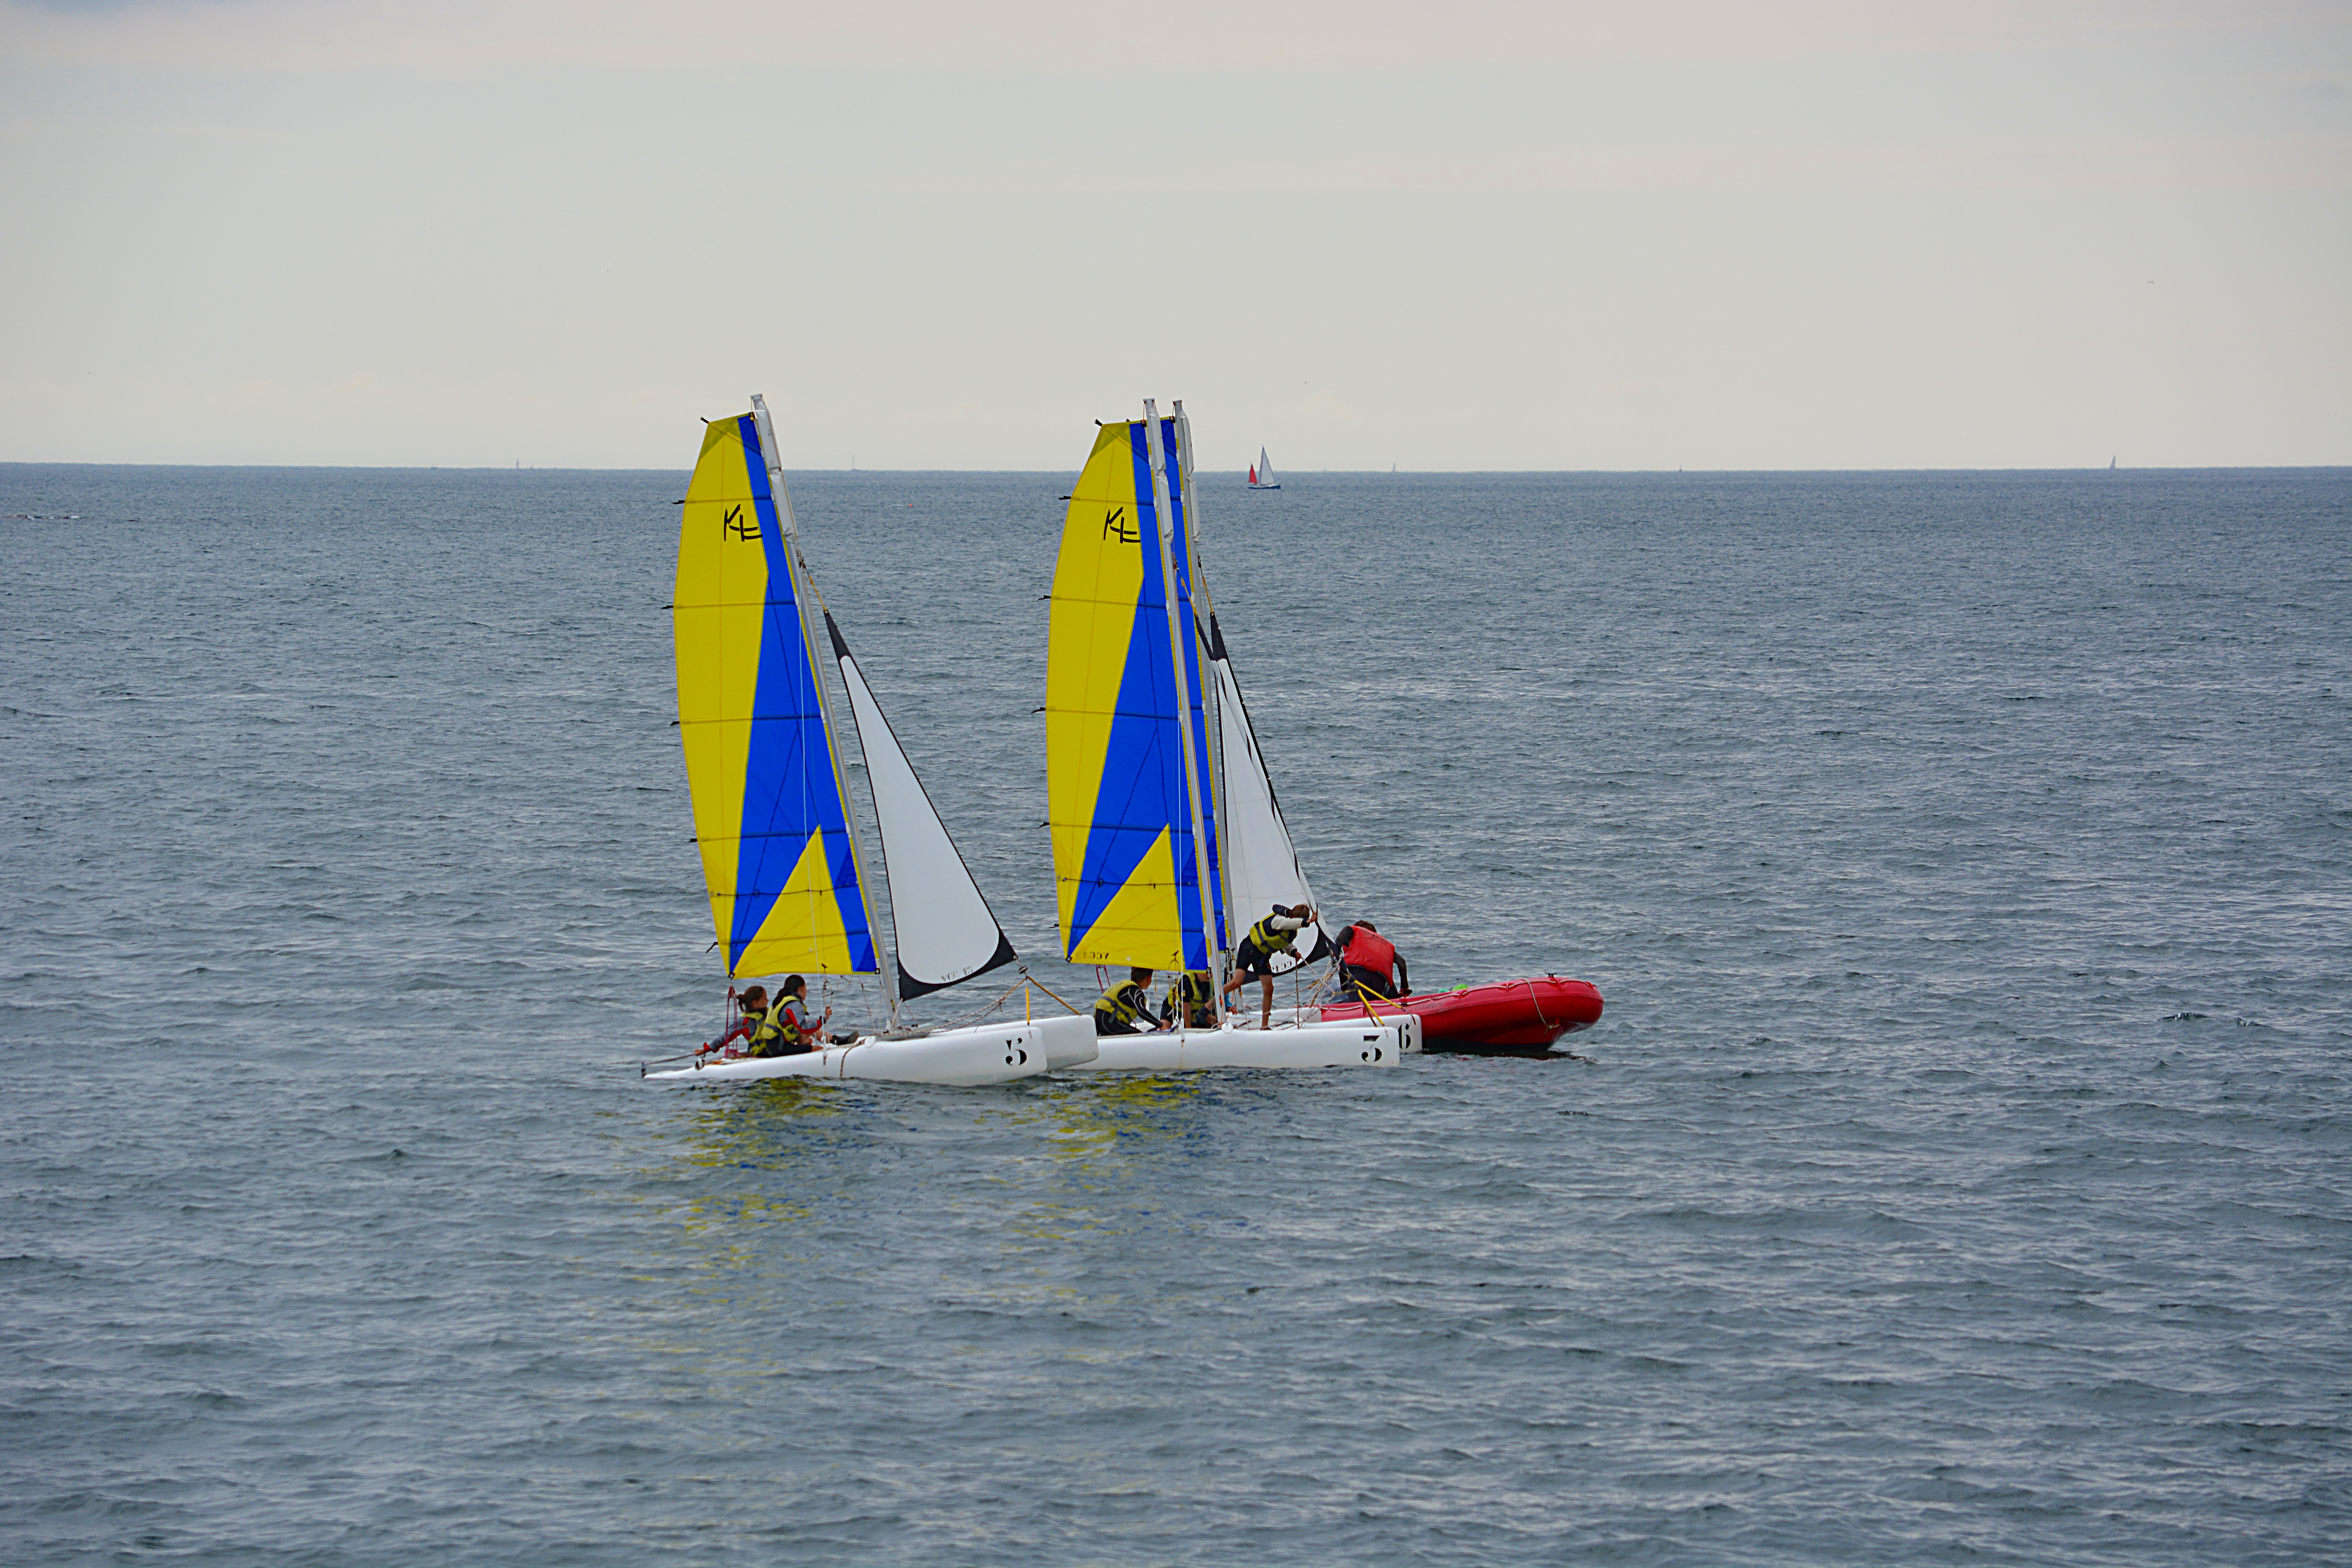
sea, water, sport, boat, wind, ship, vehicle, mast, sailing, sailboat, boating, sail, marine, navigation, watercraft, sailboats, catamaran, sailing ship, hobbies, dinghy, yacht racing, skiff, dinghy sailing, sailboat racing